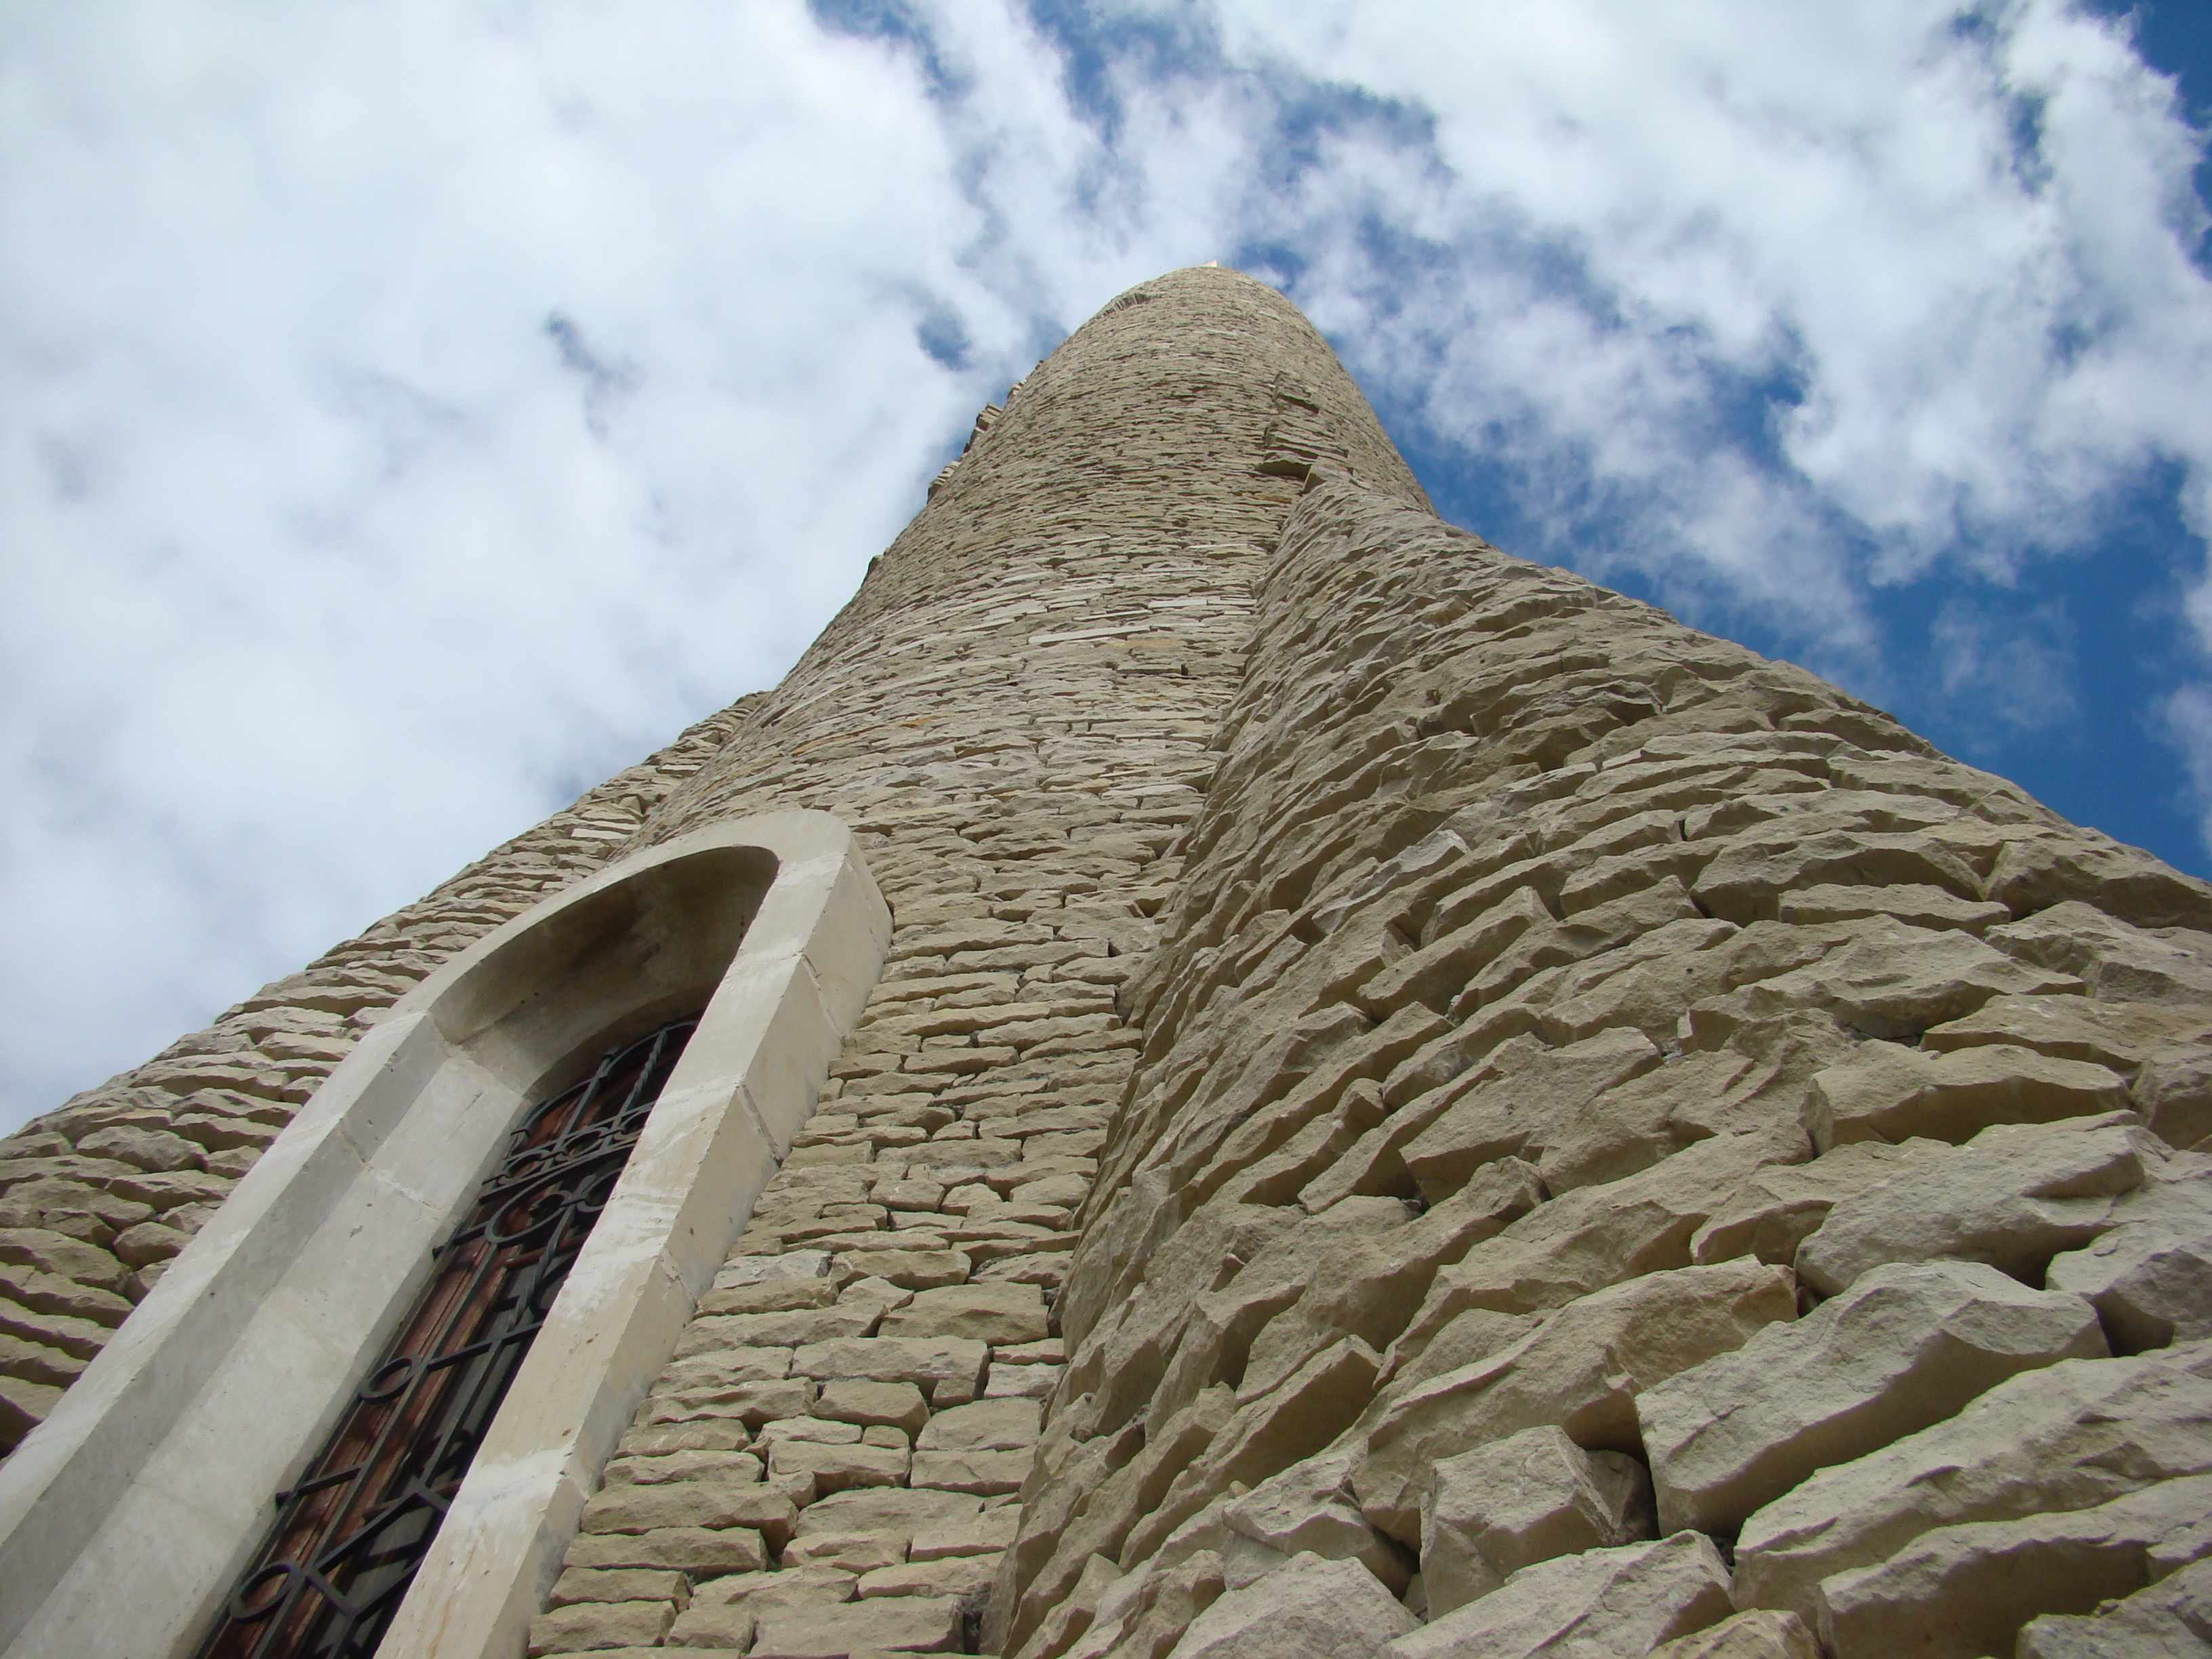
rock, architecture, town, monument, travel, landmark, temple, ruins, badlands, sony, dsch9, moldova, soroca, archaeological site, ancient history